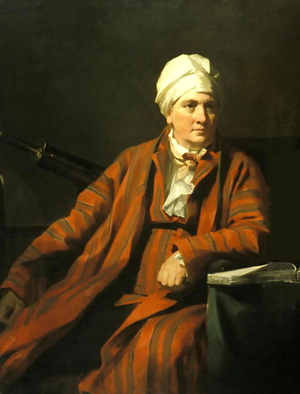
Les théories du complot maçonnique dans la Révolution française prêtent à la franc-maçonnerie une influence déterminante dans le déclenchement du processus révolutionnaire.